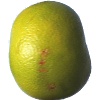
Label: Pomelo Sweetie 1